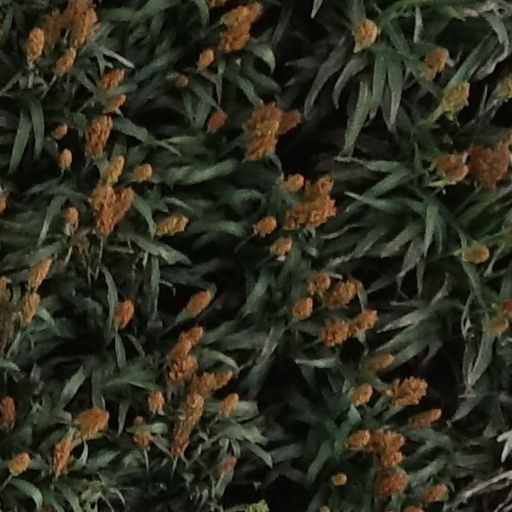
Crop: sorghum